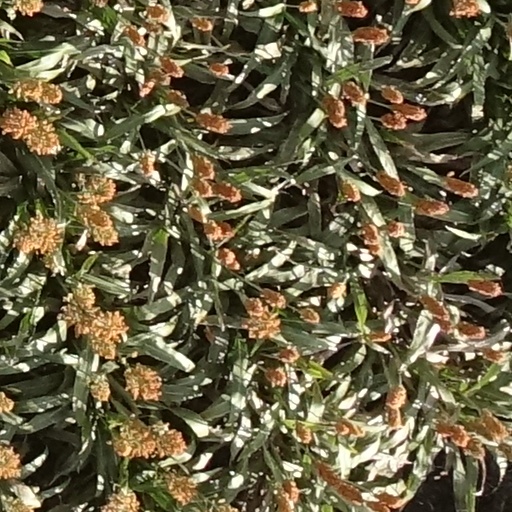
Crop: sorghum